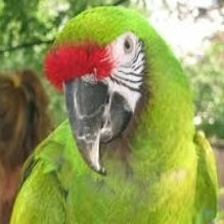
Species: MILITARY MACAW
Scientific name: ARA MILITARIS
ImageNet parent category: macaw